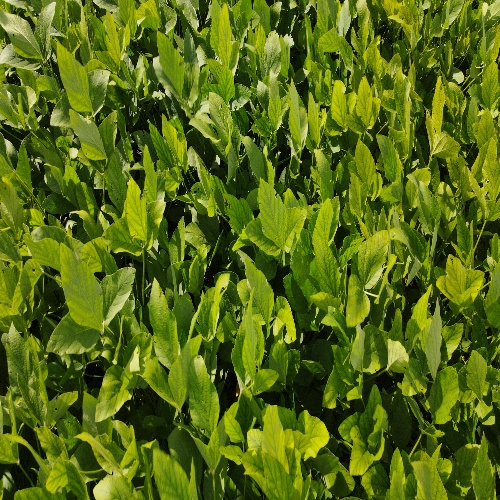
Label: Caterpillar